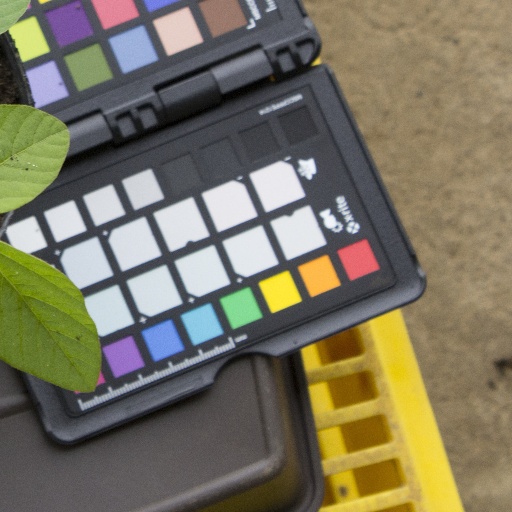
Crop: soybean